Appleton Technical Academy

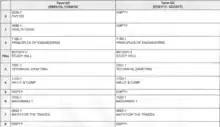
Digital copy of paper schedule given to a student

On October 21, 2015, the school was presented the "Brighter Image" Award by the NEW Manufacturing Alliance. The Brighter Image is presented for excellence in manufacturing/K12 partnerships.